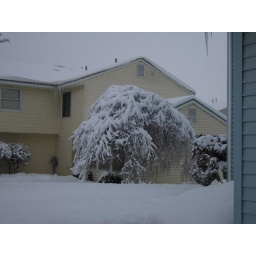
next door tree bent over from ice/snow storm